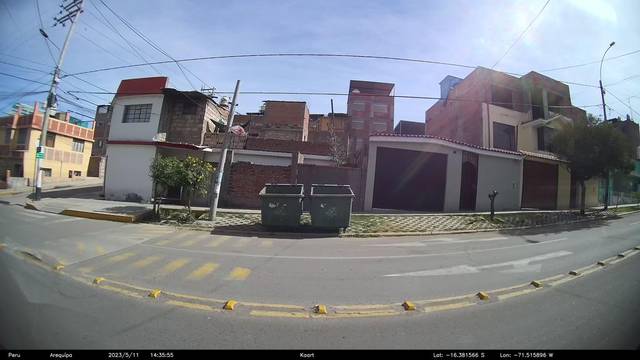
Region: Peru
Coordinates: -16.382, -71.516